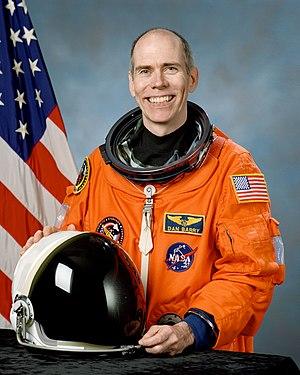
Daniel Thomas Barry, qui est né le 30 décembre 1953 dans la ville de Norwalk au Connecticut, est un ingénieur américain, un scientifique et un astronaute retraité de la National Aeronautics and Space Administration.